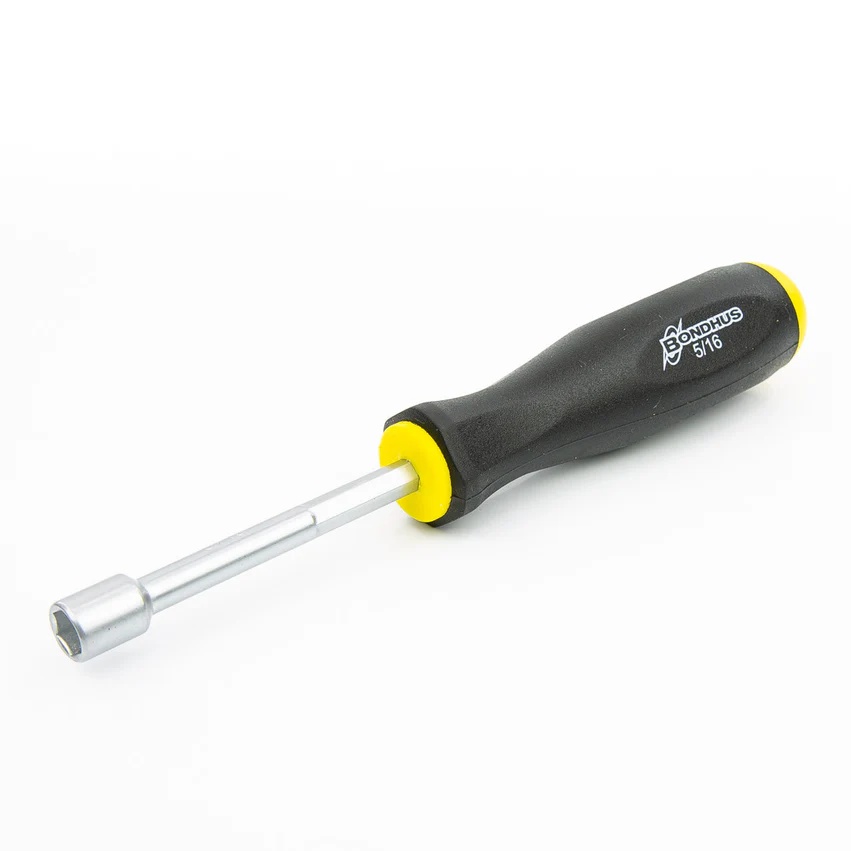
Bondhus Nut Driver, 5/16" Hex - 38413
Bondhus Nut Driver, 5/16" Hex - 38413 Bondhus 5/16" nut driver used for tightening down nuts cleanly, without scuffing up the nut or damaging your guitar's finish like pliers and wrenches can do. This nut driver comes equipped with a hexagonal upper shaft that can be used with pliers or a wrench when extra torque is needed and the non-slip, ergonomic, anti-roll handle offers a comfortable feel and prevents the tool from rolling off your bench. A handy, time-saving tool recommended for any repair tech or luthier! The Bondhus 5/16" nut driver is commonly used to tighten or loosen Gibson® truss rod nuts. Features and Specifications Nut Driver Size: 5/16" Commonly used on Gibson® truss rods Hexagonal upper shaft for use with a wrench for increased torque Ergonomic handle design Non-slip grip Anti-roll handle High strength chrome plated shaft
Brand: Allparts
Category: Arts & Entertainment > Hobbies & Creative Arts > Musical Instrument & Orchestra Accessories > String Instrument Accessories > Guitar Accessories > Guitar String Winders > Electric String Winders